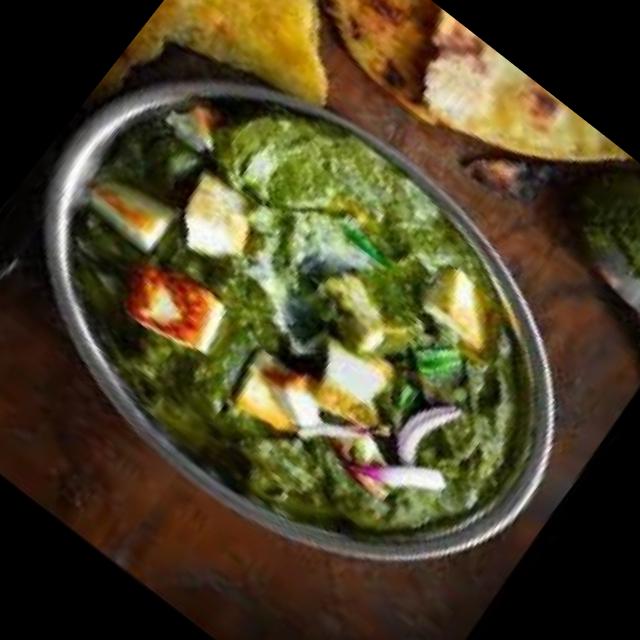
Dish: palak_paneer